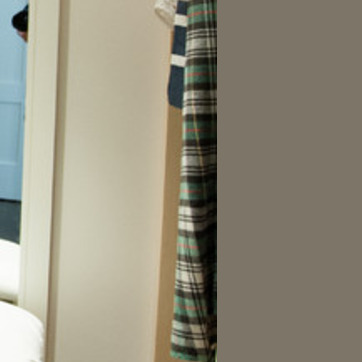
Material: fabric